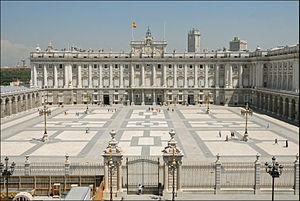
Madrid /ma.dʁid/ est la capitale et la plus grande ville d'Espagne. Située dans la partie centrale du royaume d'Espagne, elle est également la capitale et la ville la plus peuplée de la Communauté de Madrid. En tant que capitale d'État, elle abrite la plupart des institutions politiques du pays, dont la résidence royale, le siège du gouvernement et le Parlement.